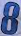
Number: 8